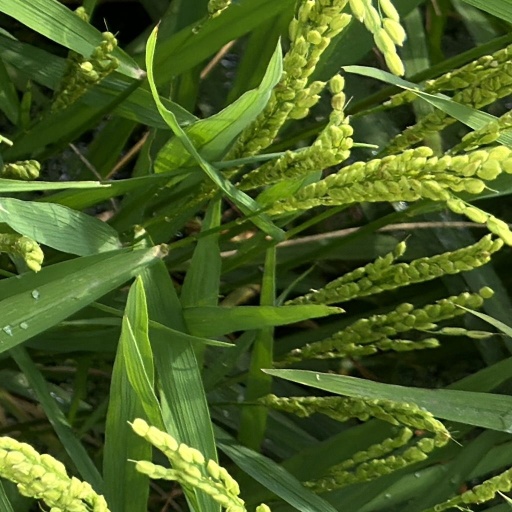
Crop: rice